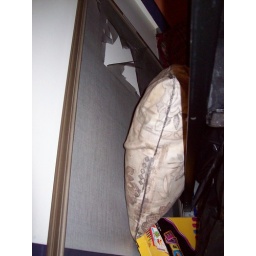
Broken screen laying by fire escape door